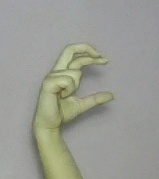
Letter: thal